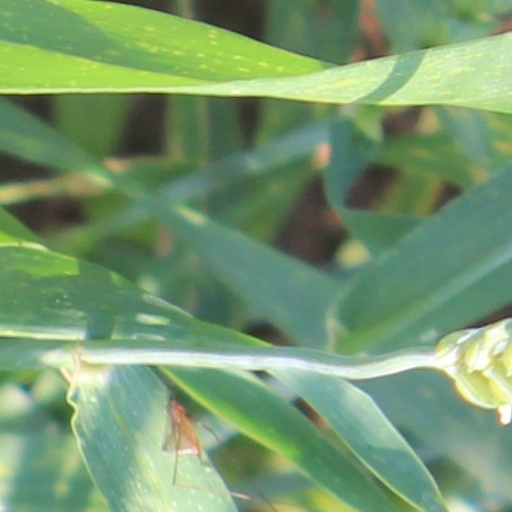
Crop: wheat